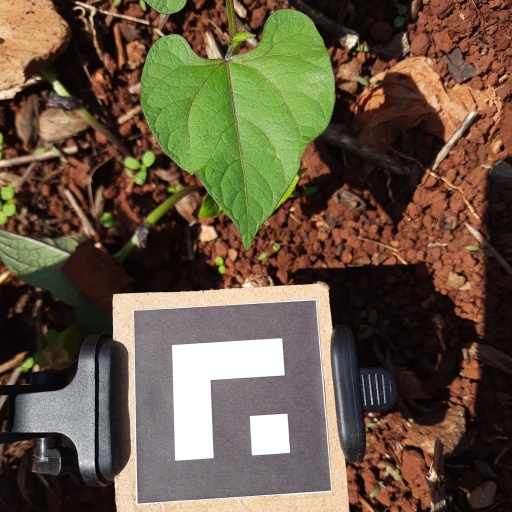
Observations: wavy surface, no eating holes, under sunlight